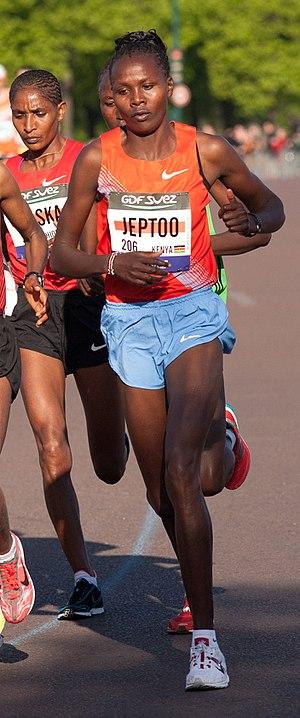
Priscah Jeptoo au marathon de Paris 2011. Passage au 11ème kilomètre
Priscah Jeptoo est une athlète kényane, spécialiste des courses de fond.